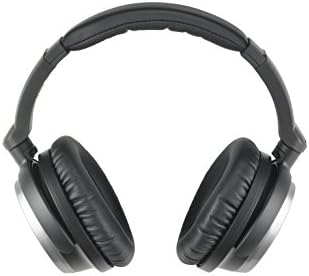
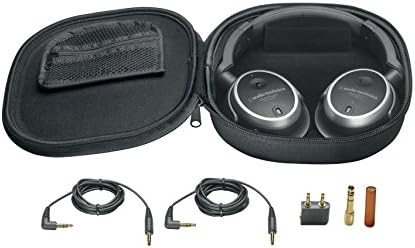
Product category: headphones
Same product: yes